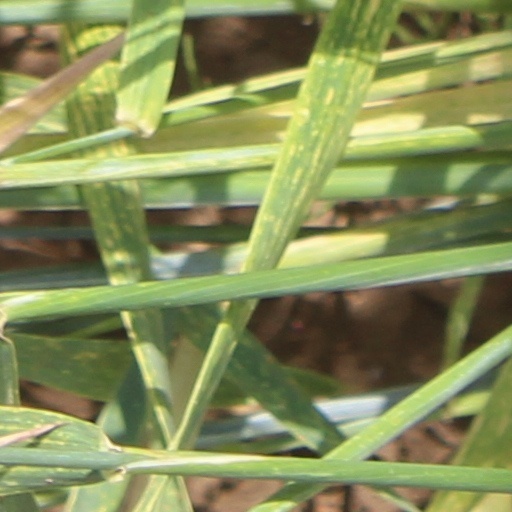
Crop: wheat